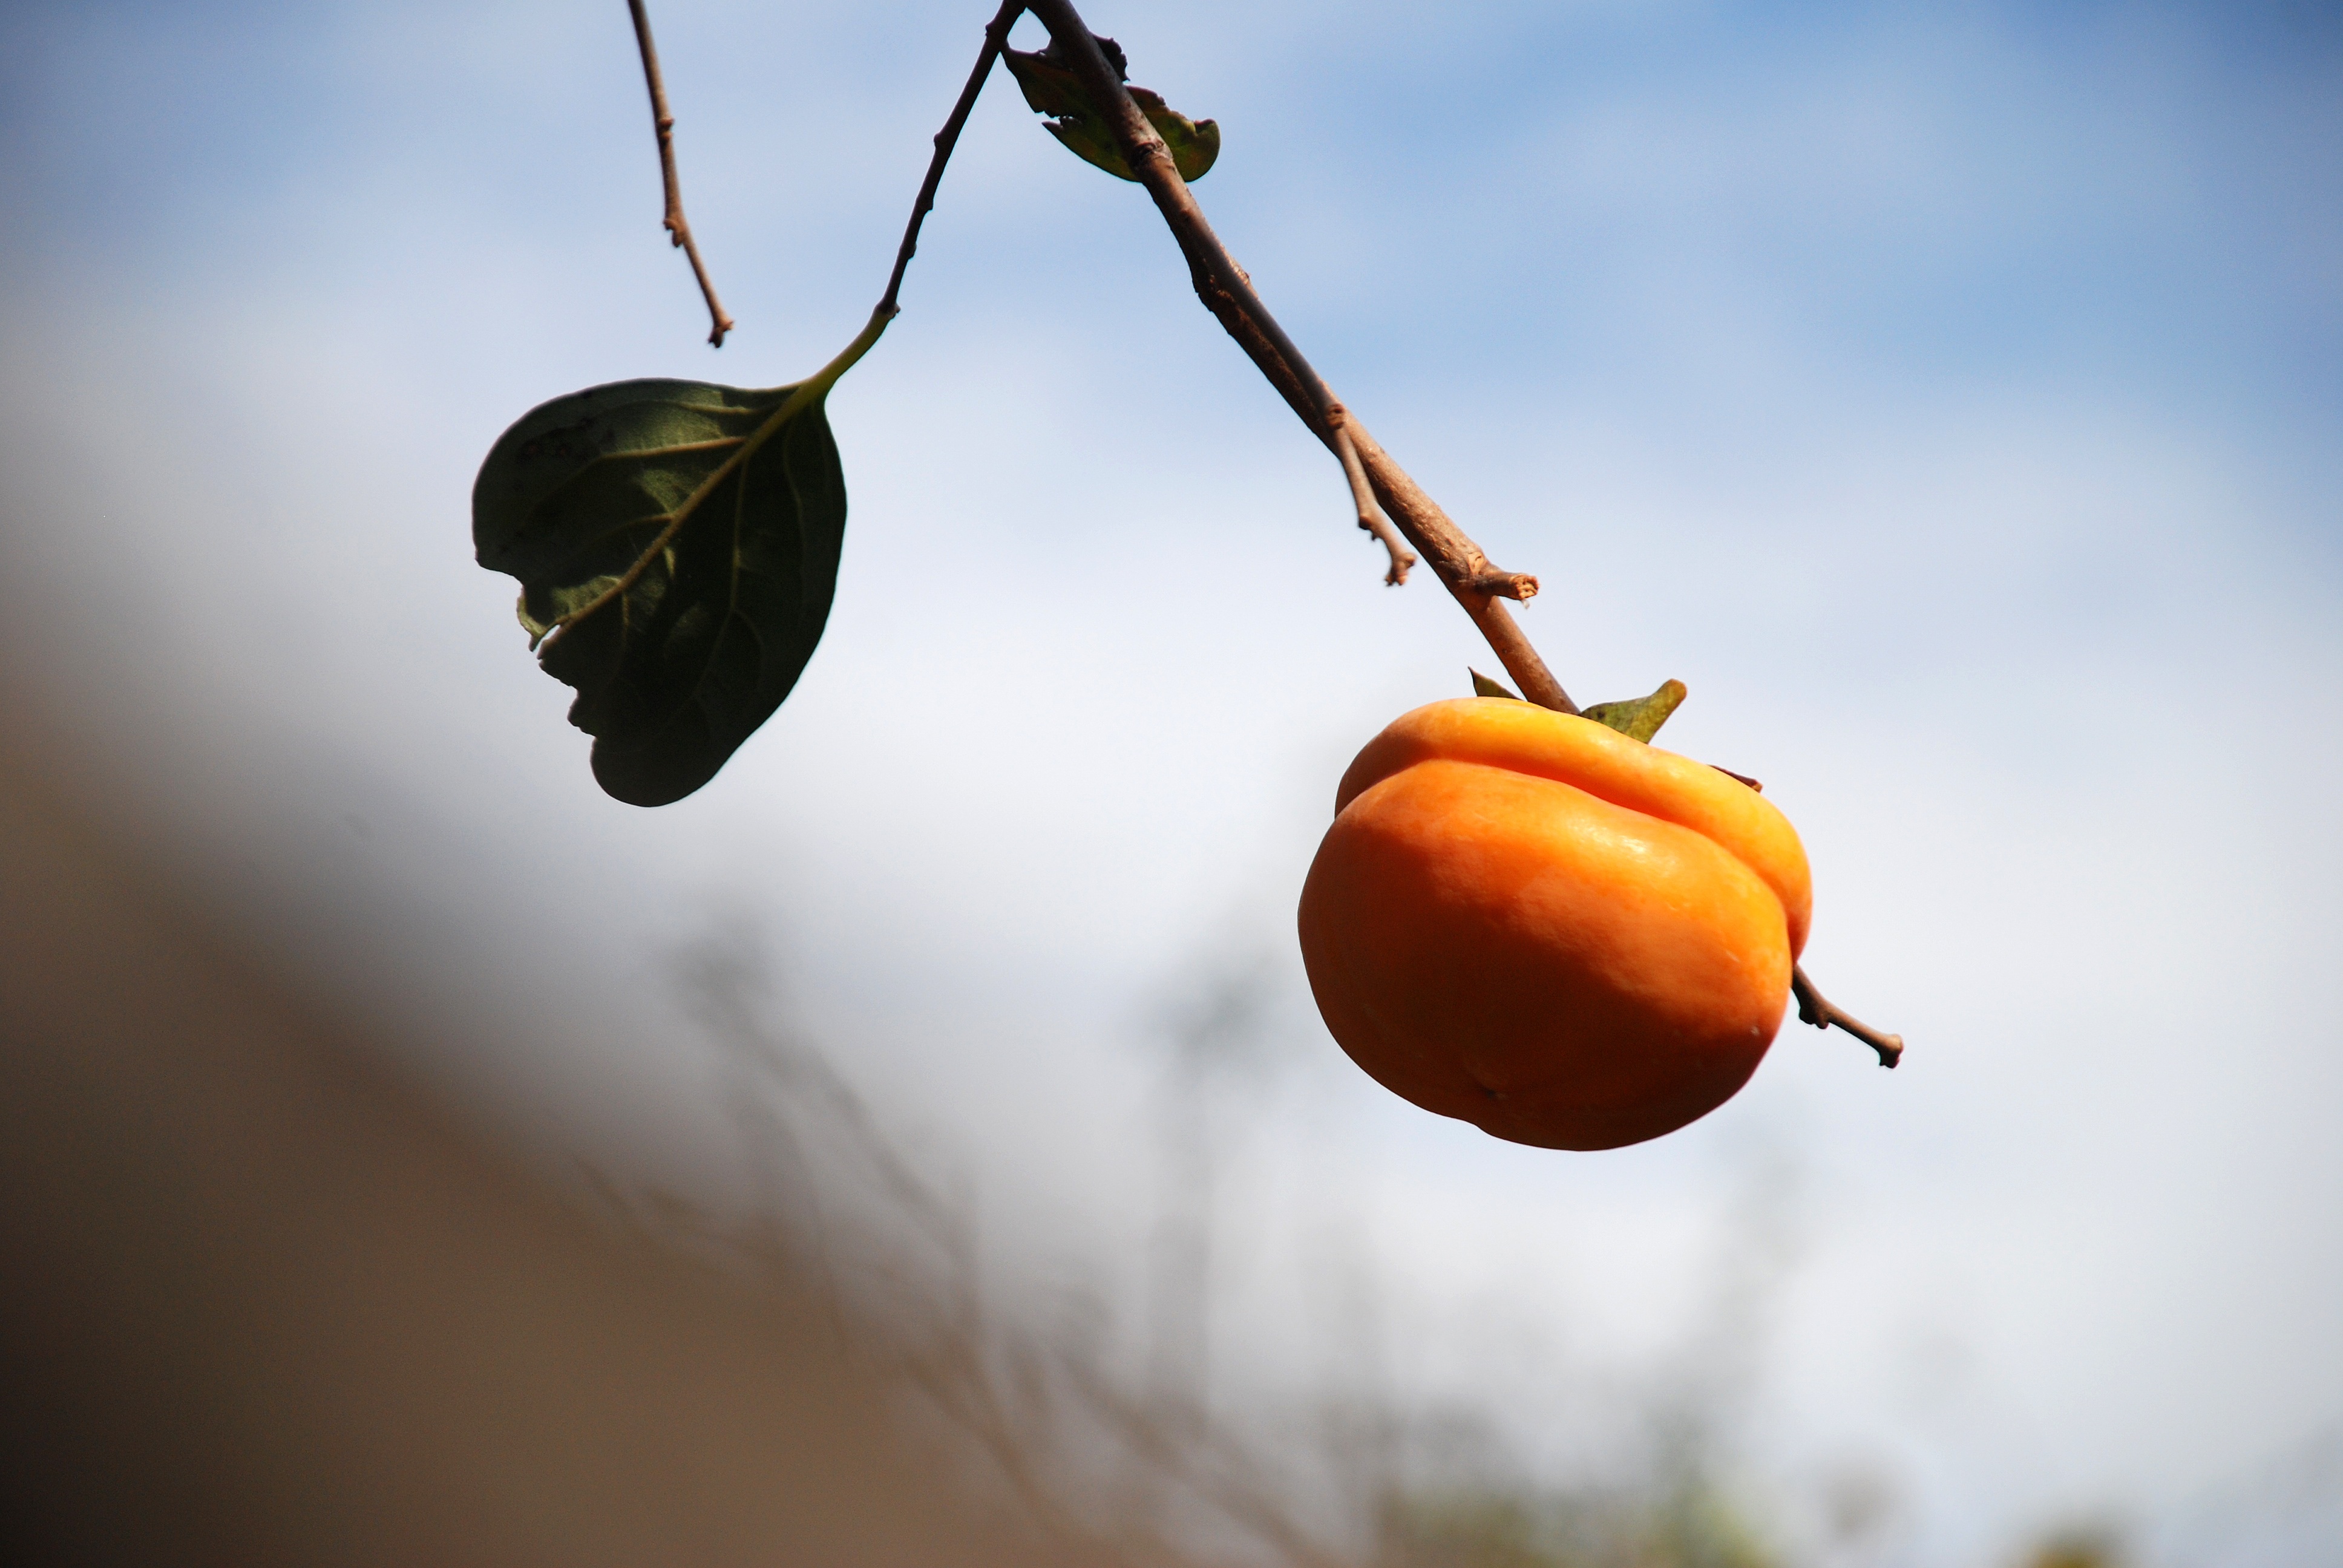
tree, nature, branch, plant, photography, fruit, sunlight, morning, leaf, flower, food, produce, autumn, yellow, flora, close up, persimmon, macro photography, flowering plant, rose family, plant stem, land plant